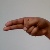
The image shows a hand gesture representing the letter 'H' in Indian Sign Language.